Tanvir Mokammel

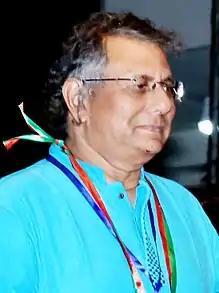
Mokammel in 2017

Tanvir Mokammel (born 8 March 1955) is a Bangladeshi filmmaker and writer. He is the recipient of Ekushey Padak in 2017. He won Bangladesh National Film Awards total ten times for the films "Nodir Naam Modhumoti" (1995), "Chitra Nodir Pare" (1999) and "Lalsalu" (2001). He is the current director of Bangladesh Film Institute in Dhaka.